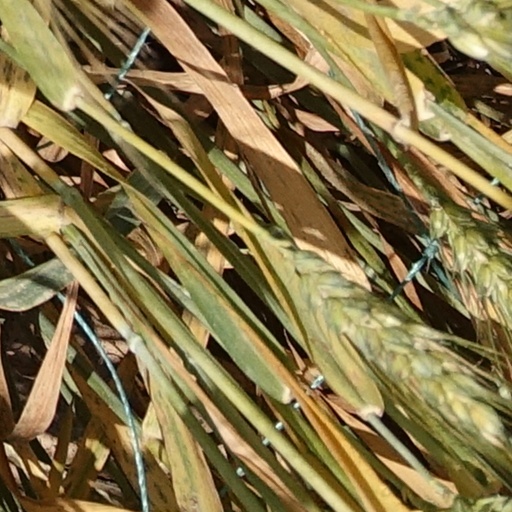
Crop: wheat